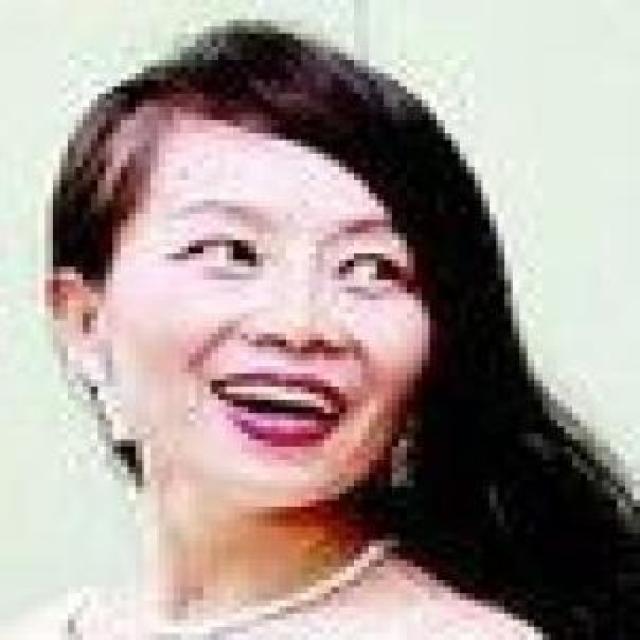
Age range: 45-64